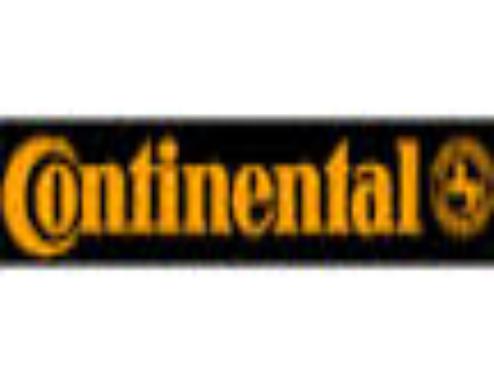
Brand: Continental
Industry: Transportation